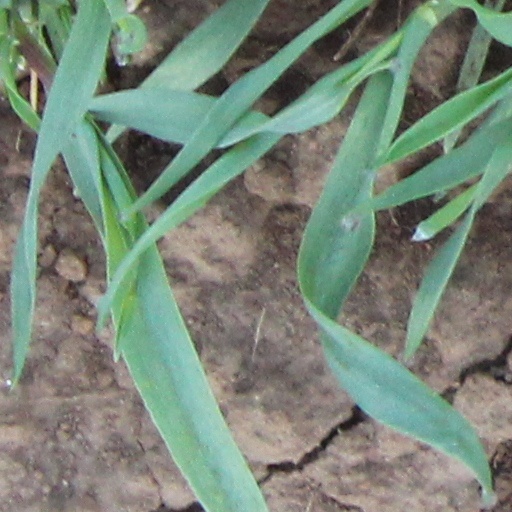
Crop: wheat